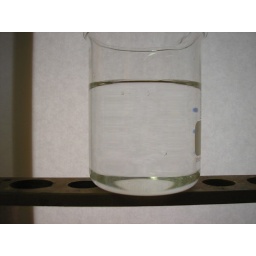
Control water colourPure water backlit by daylight through white paper to diffuse it